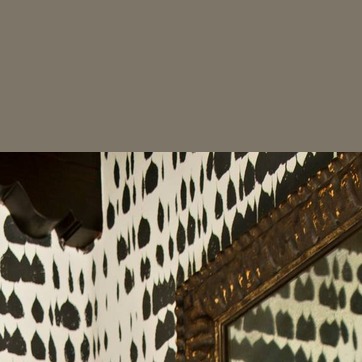
Material: wallpaper